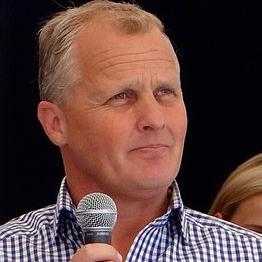
Age: 49